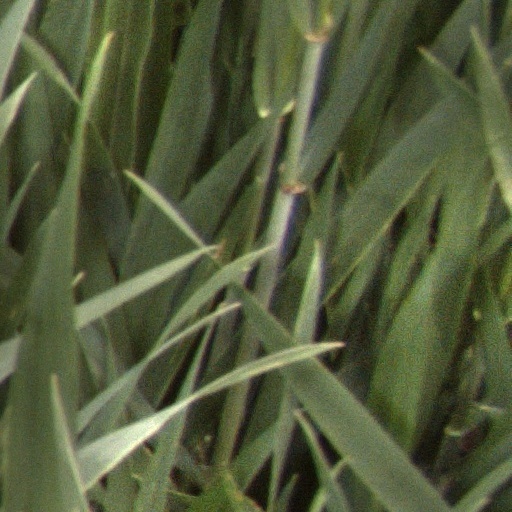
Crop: wheat